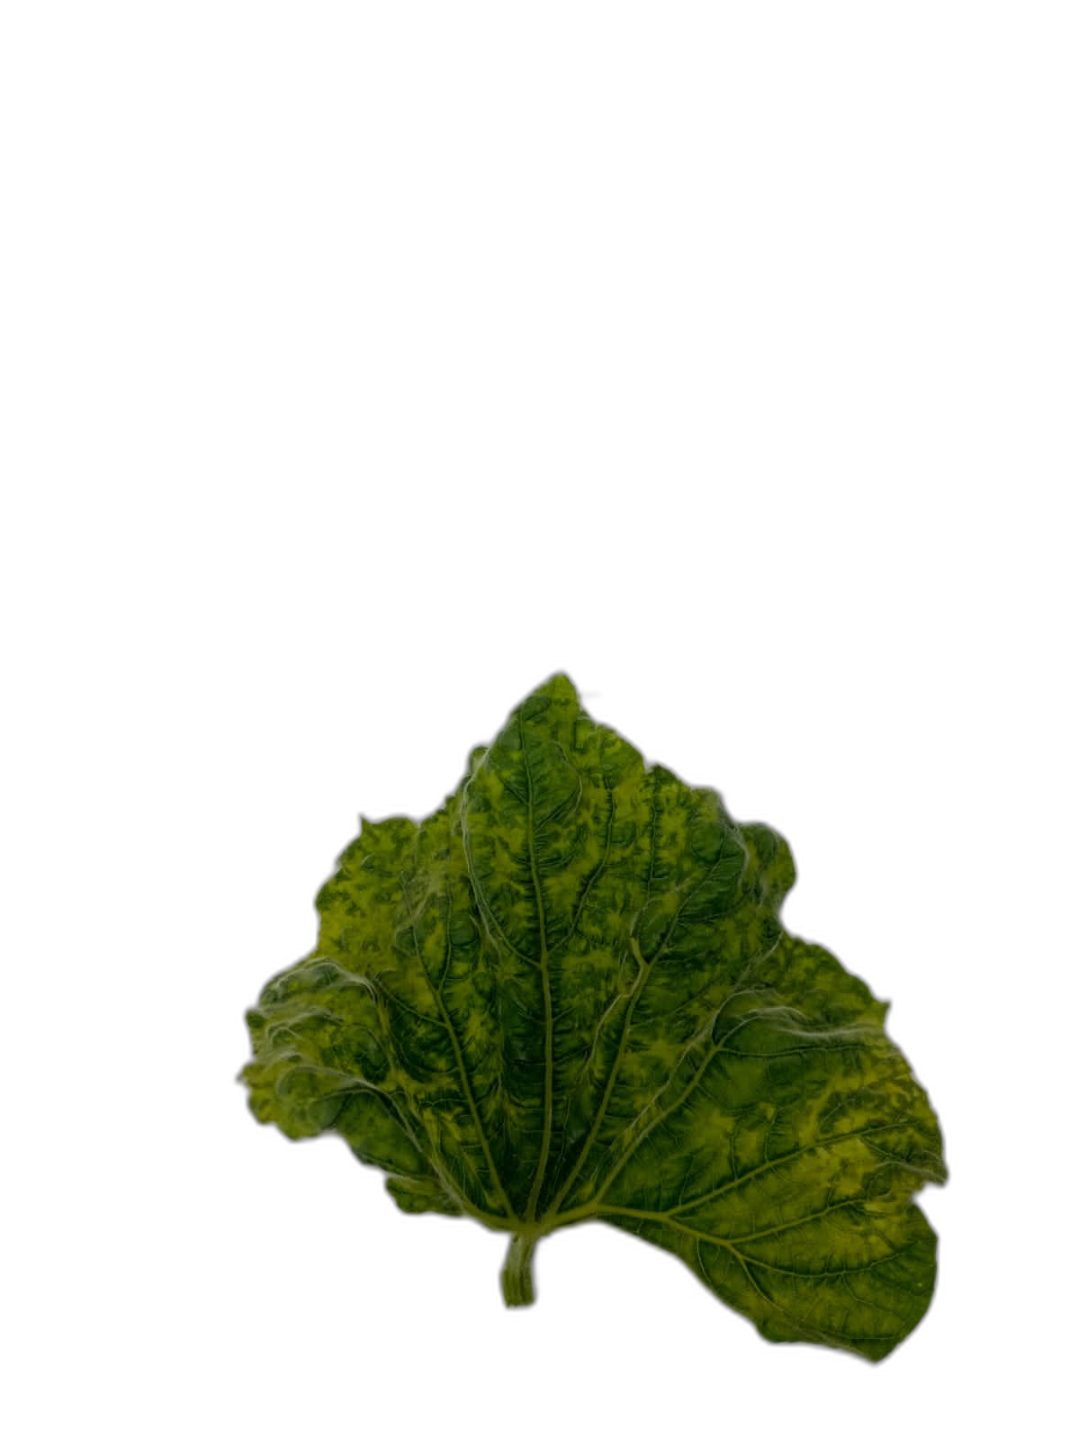
Crop: Bottle Gourd
Label: Mosaic_Virus